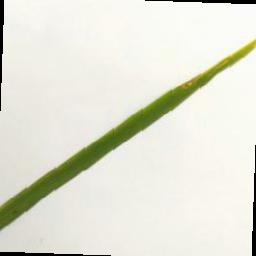
Label: Rice___Leaf_Blast